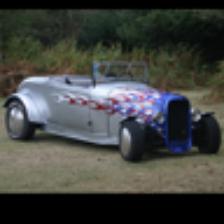
Label: NonHuman